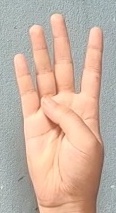
ASL sign: 4